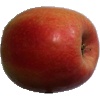
Label: Apple Pink Lady 1